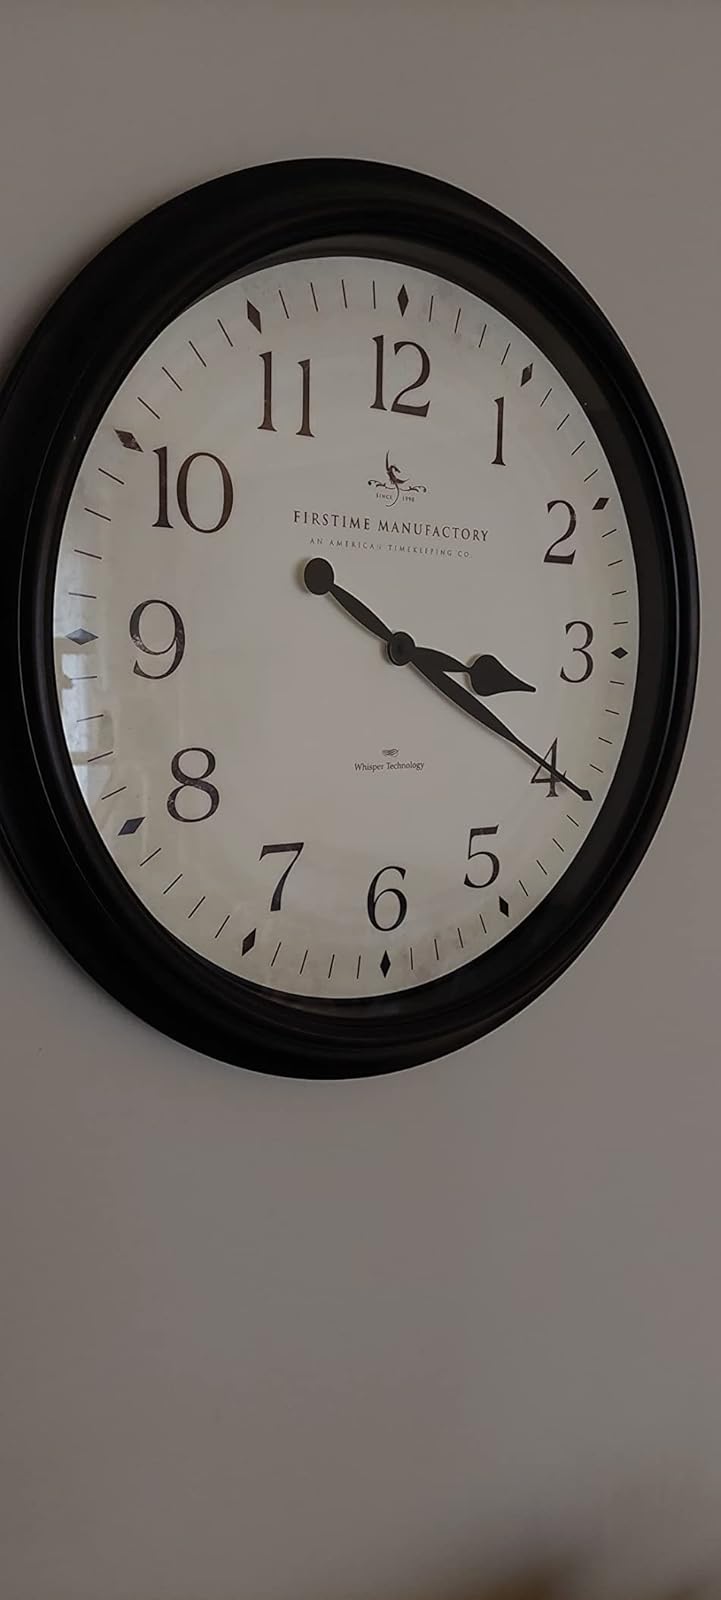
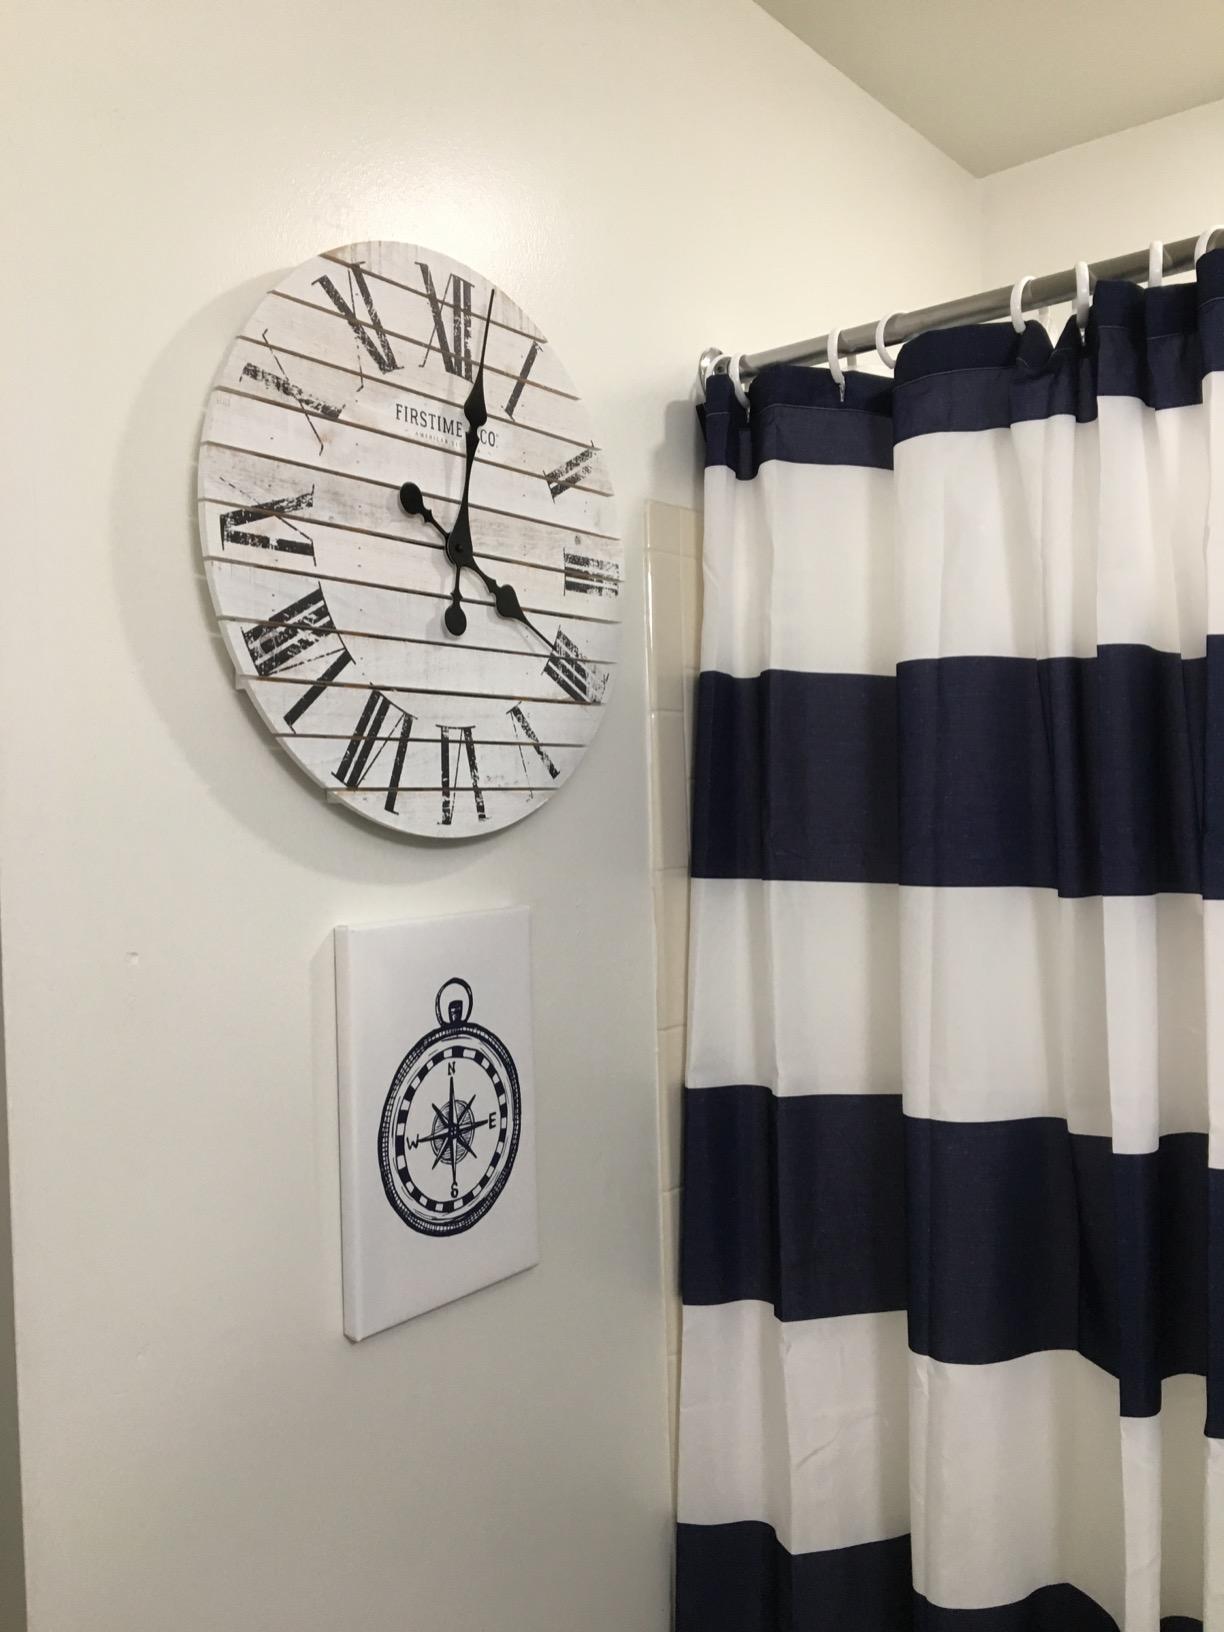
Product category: clock
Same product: no